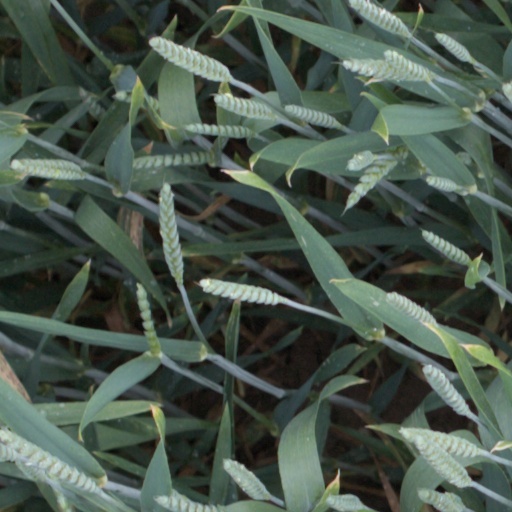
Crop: wheat